Question: Please indicate a possible affordance area of knife that can be used for holding
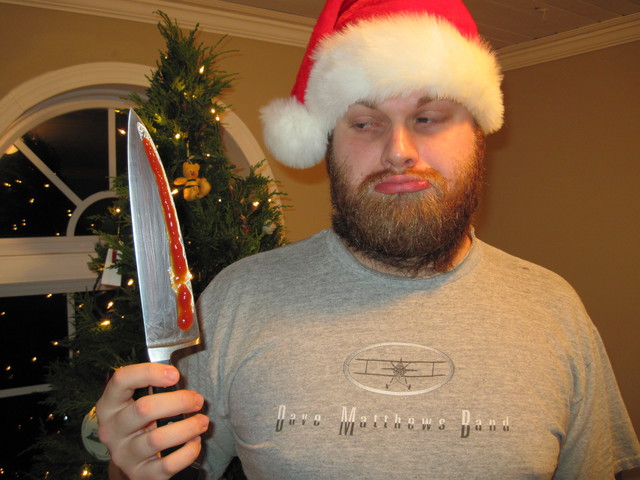
Answer: [147.729, 349.488, 200.832, 477.764]